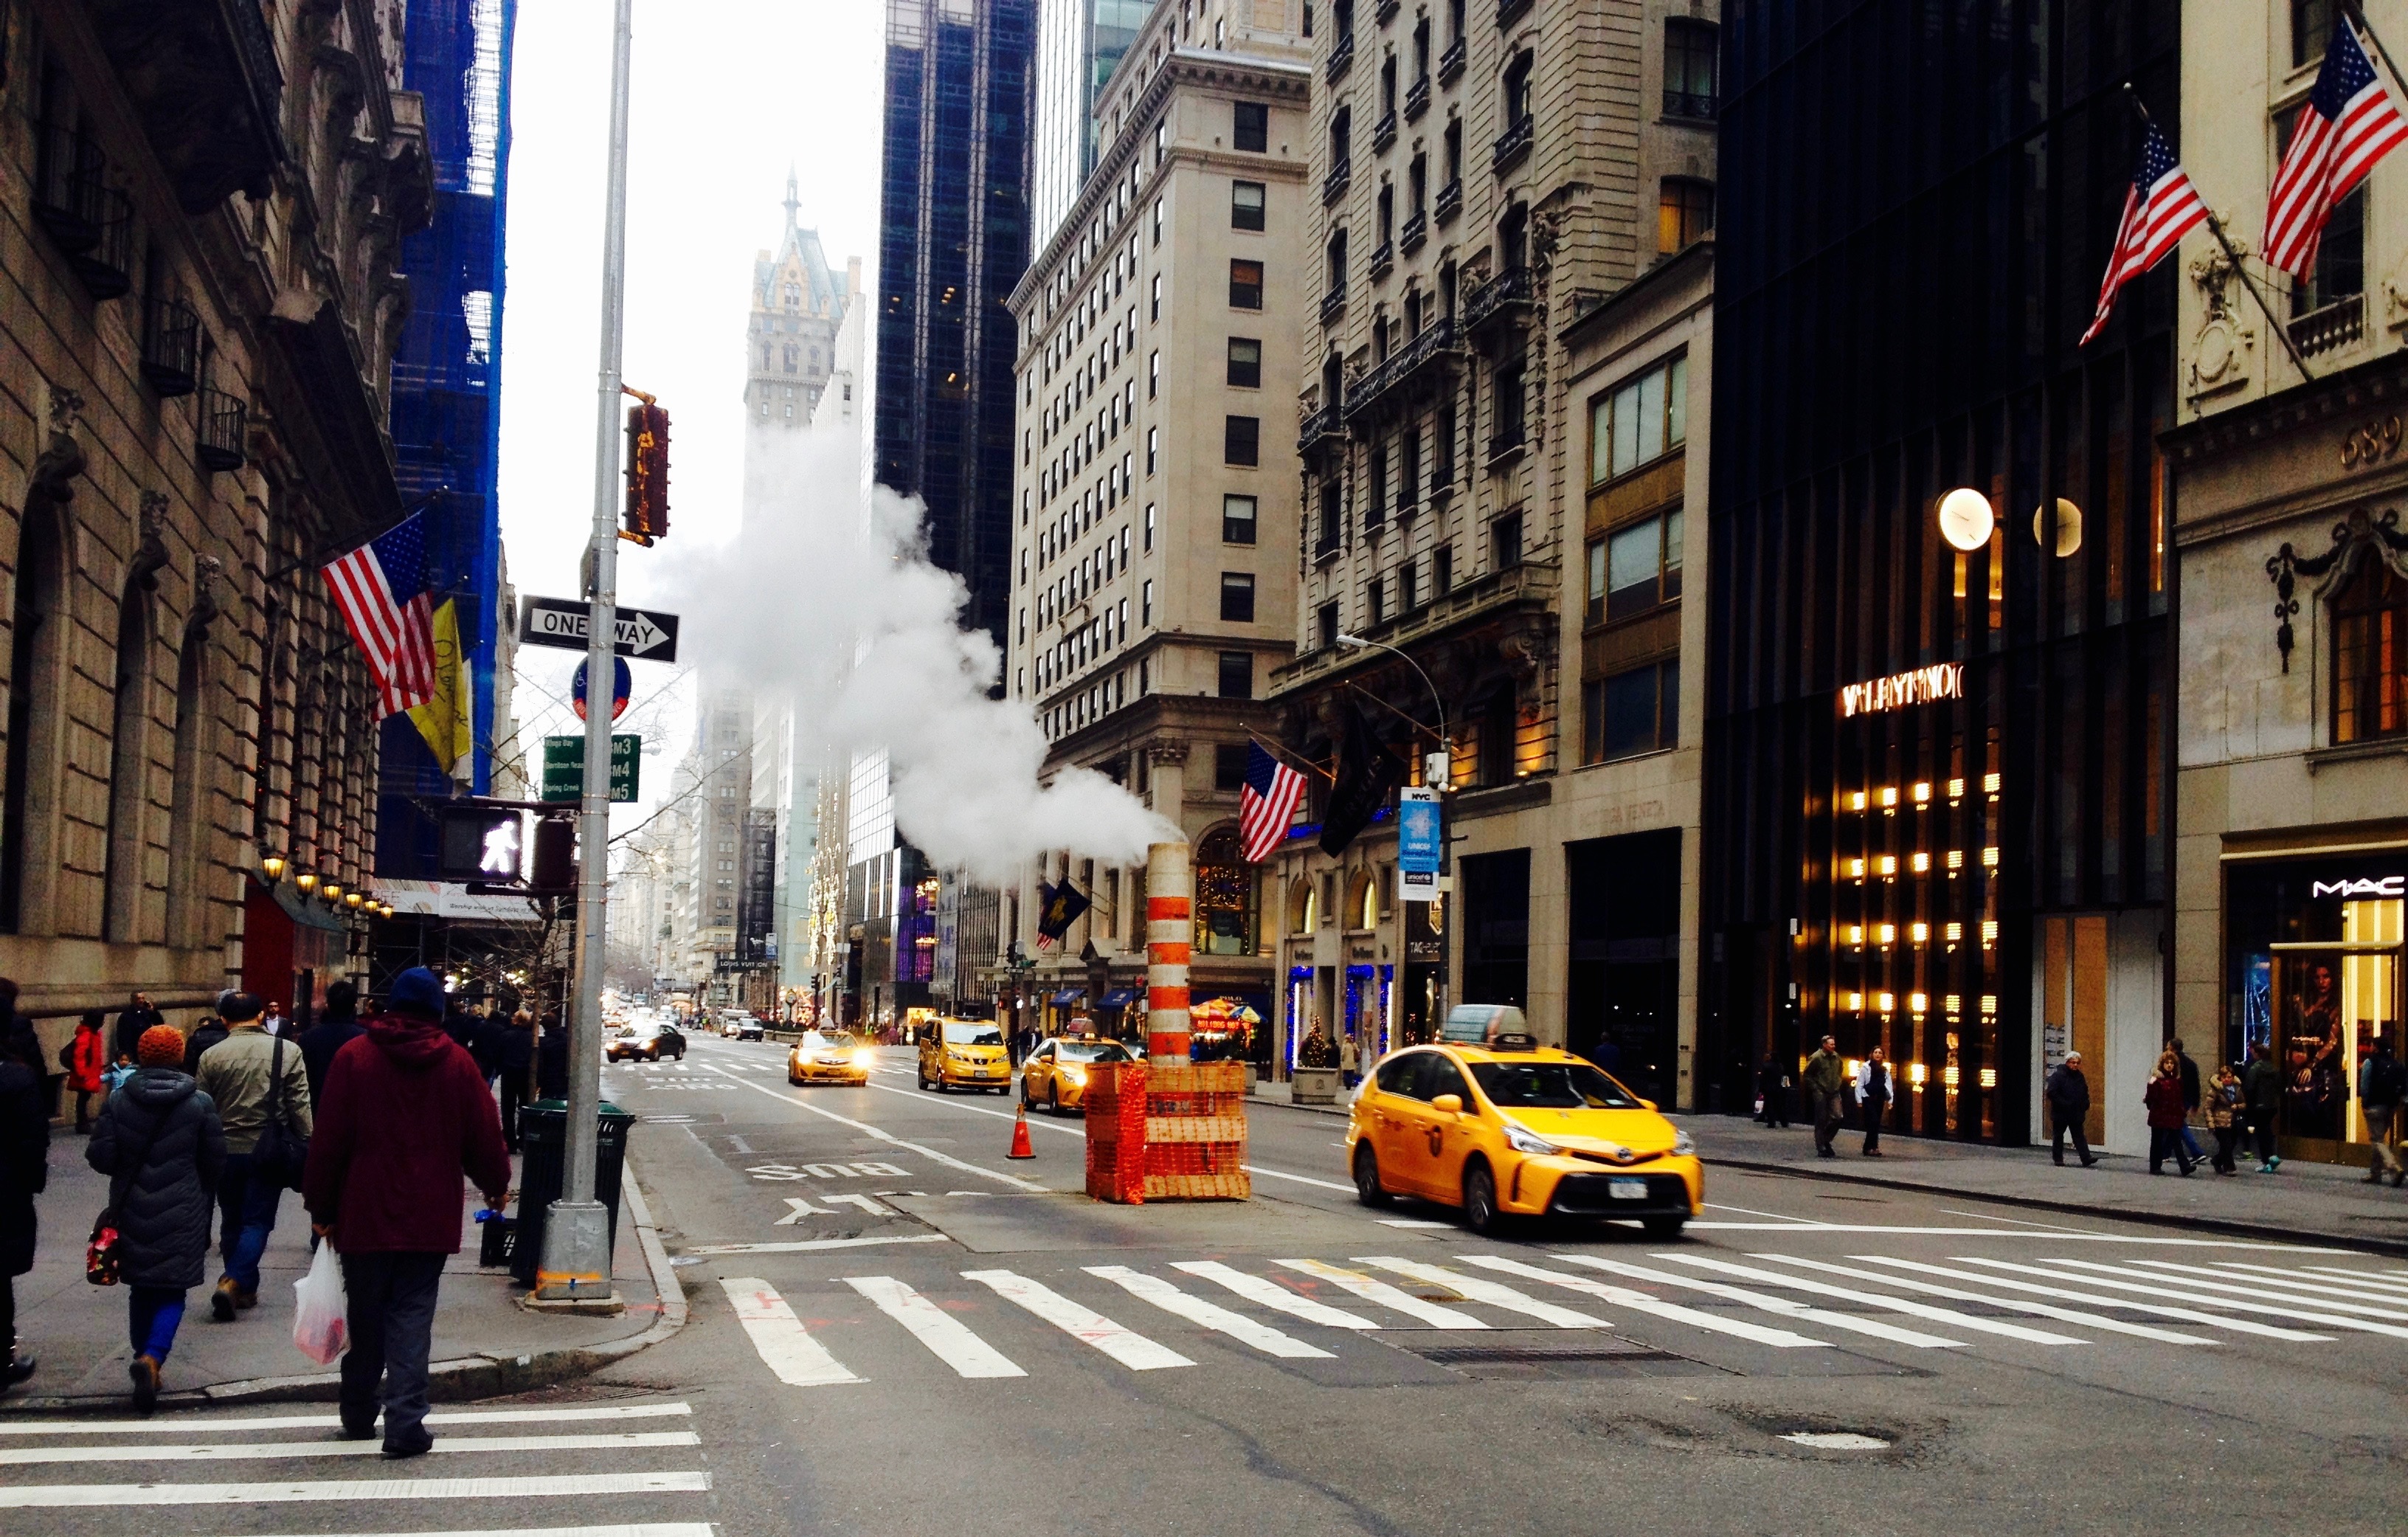
pedestrian, road, street, town, alley, city, cityscape, downtown, lane, infrastructure, metropolis, neighbourhood, pedestrian crossing, urban area, human settlement, nonbuilding structure